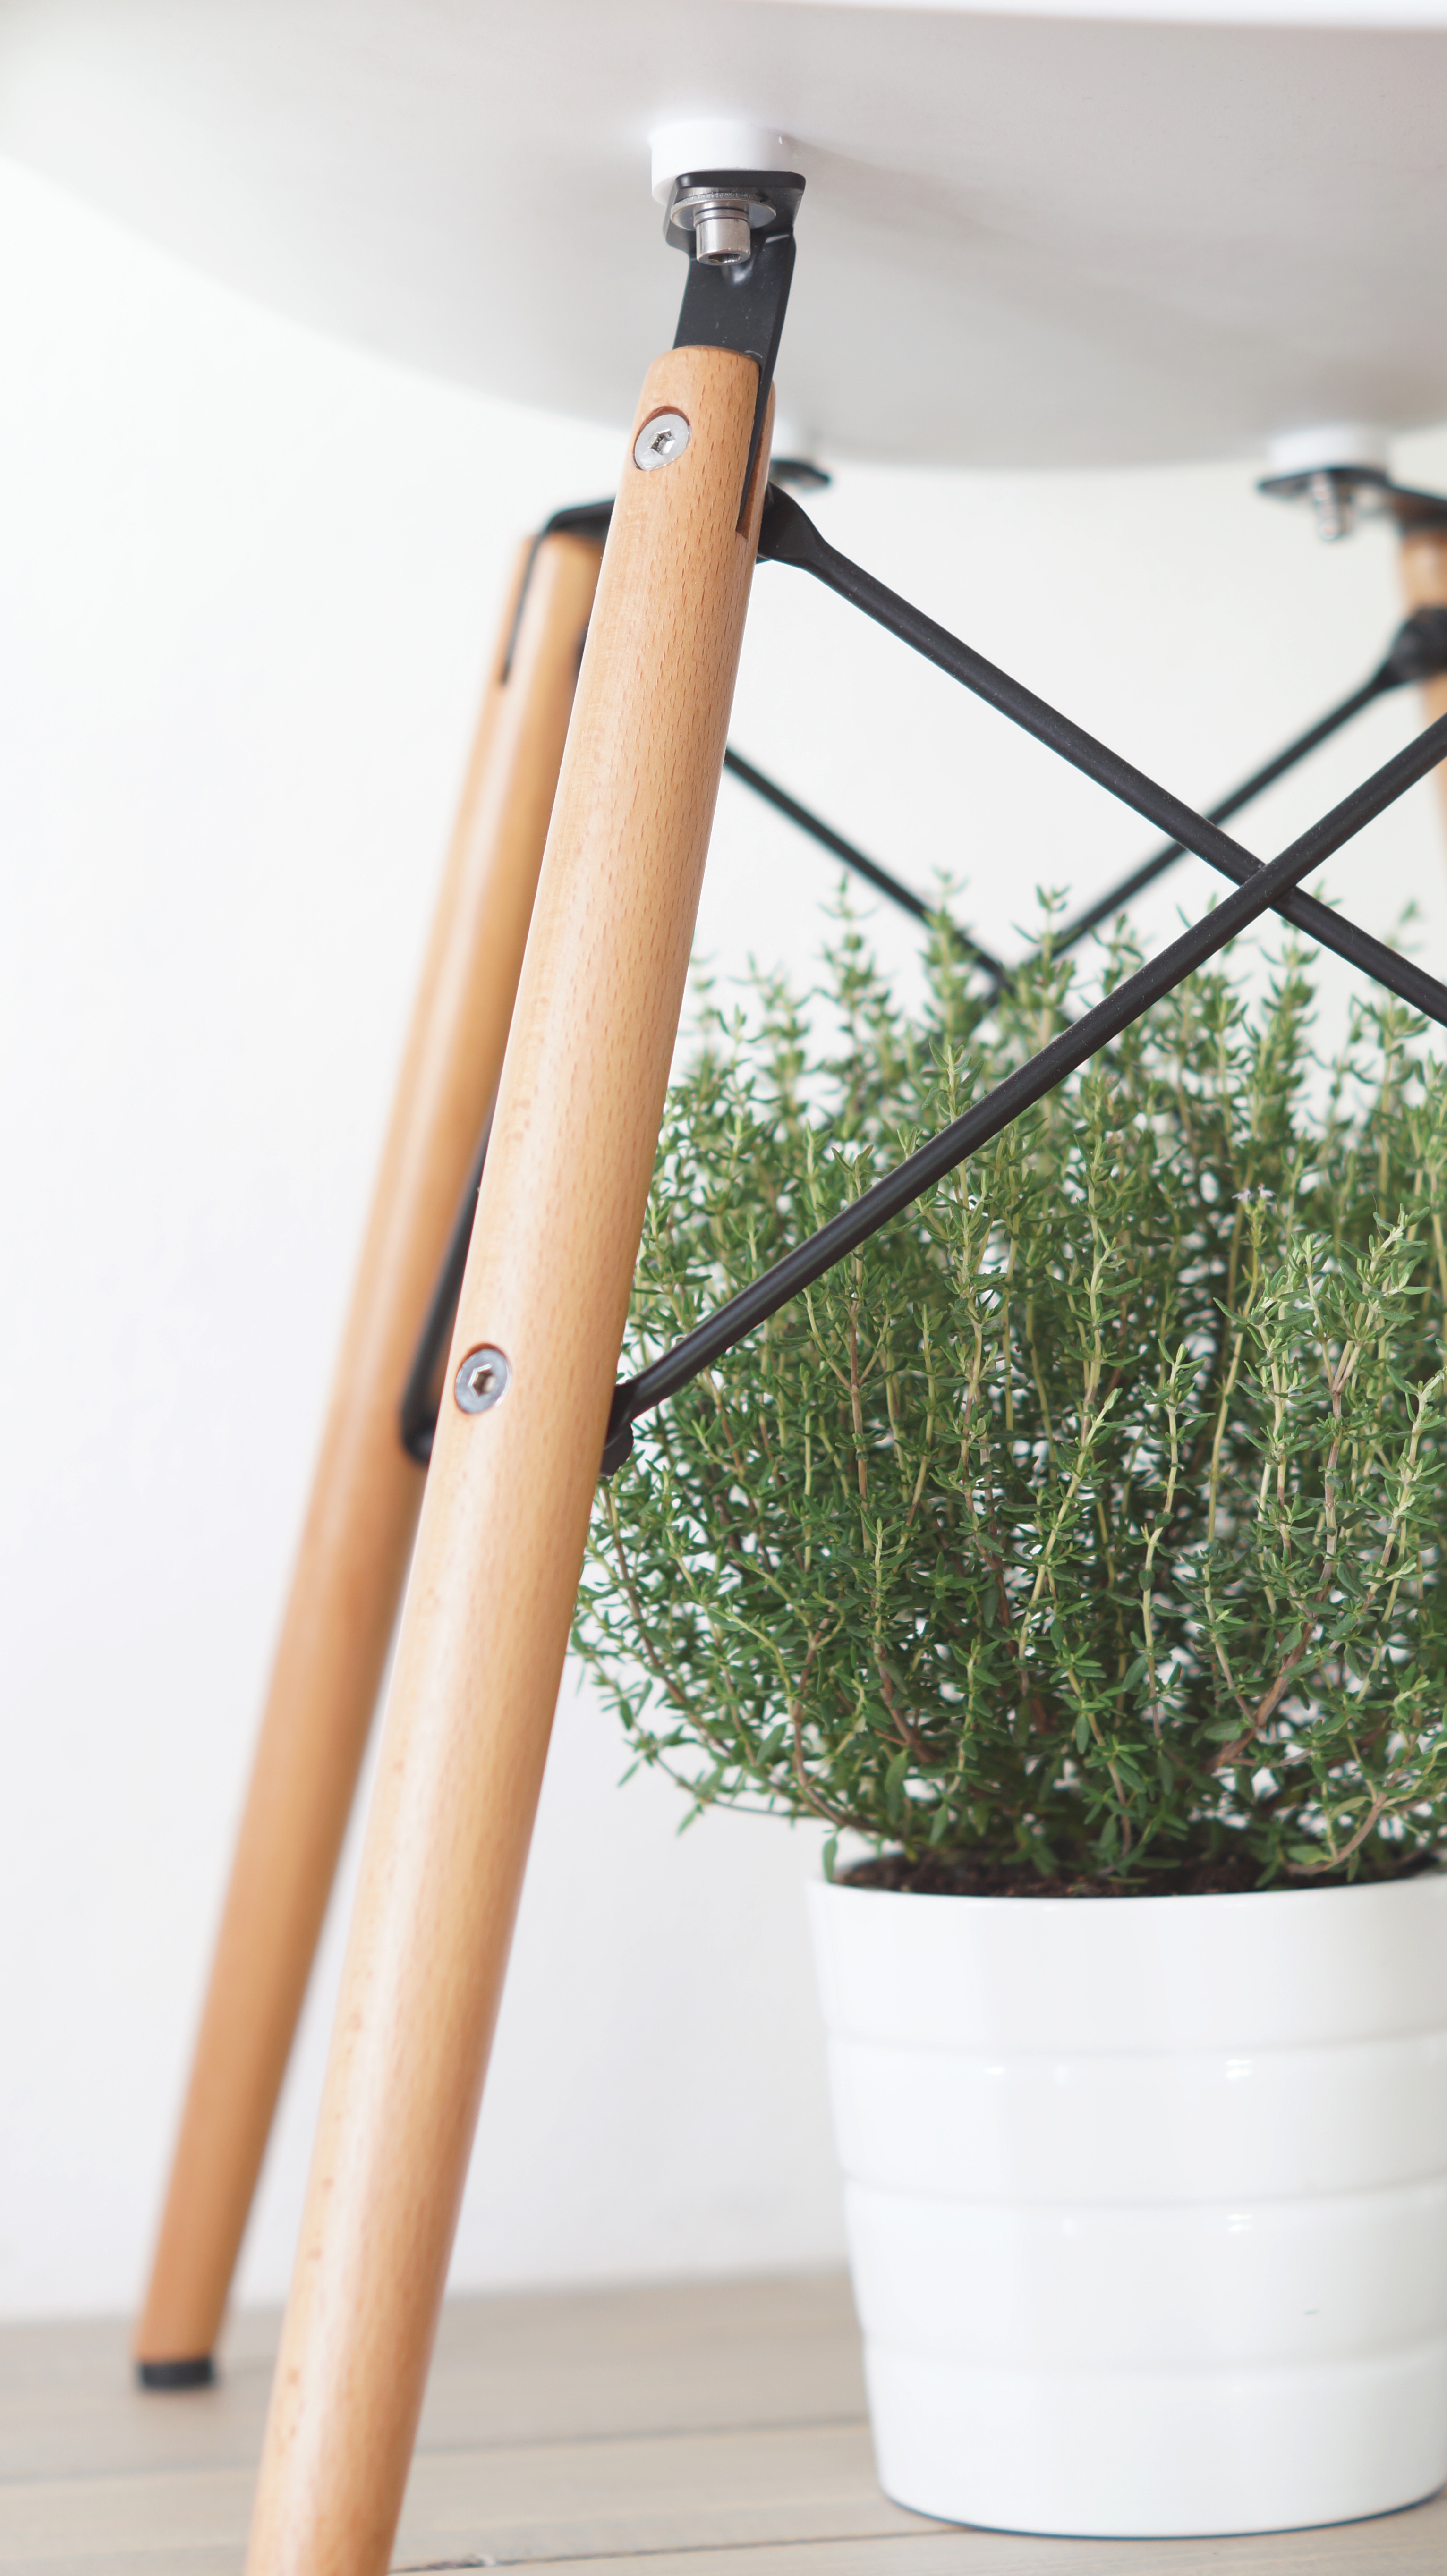
wood, product, flowerpot, bamboo, man made object